Raleigh Union Station

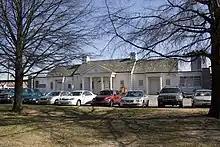
1950 Southern station

Opened in 1942, the Seaboard station was located north of downtown at 707 Semart Drive, adjacent to Seaboard's freight yard. Seaboard merged with the Atlantic Coast Line Railroad as the Seaboard Coast Line Railroad. Into the latter 1960s the Seaboard Air Line, and then the Seaboard Coast line operated the New York-Florida "Silver Meteor" and "Silver Star" trains and the Portsmouth, Virginia-Jacksonville "Tidewater" through the new station. The SAL/SCL also ran the "Silver Comet" train bound southwest to Athens, Atlanta and Birmingham through the station as well.